Jan Carson

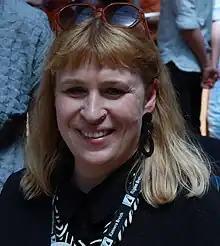
Jan Carson

Jan Carson FRSL is a writer from Northern Ireland. Her books include "Malcolm Orange Disappears" (2014), "Children’s Children" (2016), "Postcard Stories" (2017), "The Fire Starters" (2019) – which won the EU Prize for Literature in 2019 – and "The Raptures" (2021). She was elected a Fellow of the Royal Society of Literature in 2023.